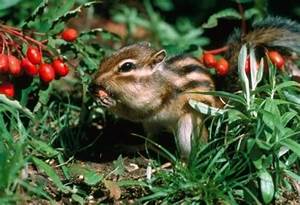
Label: squirrel